Santhosh Narayanan

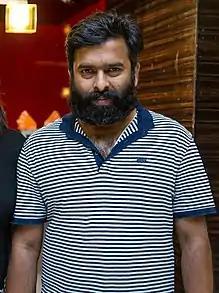
Narayanan at the premiere of "Kadugu"

Santhosh Narayanan (born 15 May 1983) is an Indian film composer, music producer and singer, primarily active in Tamil cinema, with notable credits in Telugu and Malayalam films. Born in Tiruchirappalli, Tamil Nadu, he graduated in Computer Science before working as a recording engineer and arranger under A. R. Rahman, contributing to soundtracks like "Guru." Narayanan made his debut as an independent composer with the acclaimed 2012 film "Attakathi", directed by Pa. Ranjith. His collaborations with directors Pa. Ranjith and Karthik Subbaraj have resulted in celebrated scores for films such as Pizza (2012), Jigarthanda (2014), Kabali (2016), "Vada Chennai" (2018) and "Sarpatta Parambarai" (2021). Known for his versatility and genre-blending approach, Narayanan remains a prominent figure in contemporary South Indian film music.